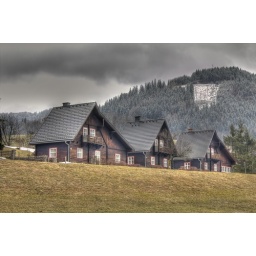
Three alpine houses near the river Ybbs in Austria